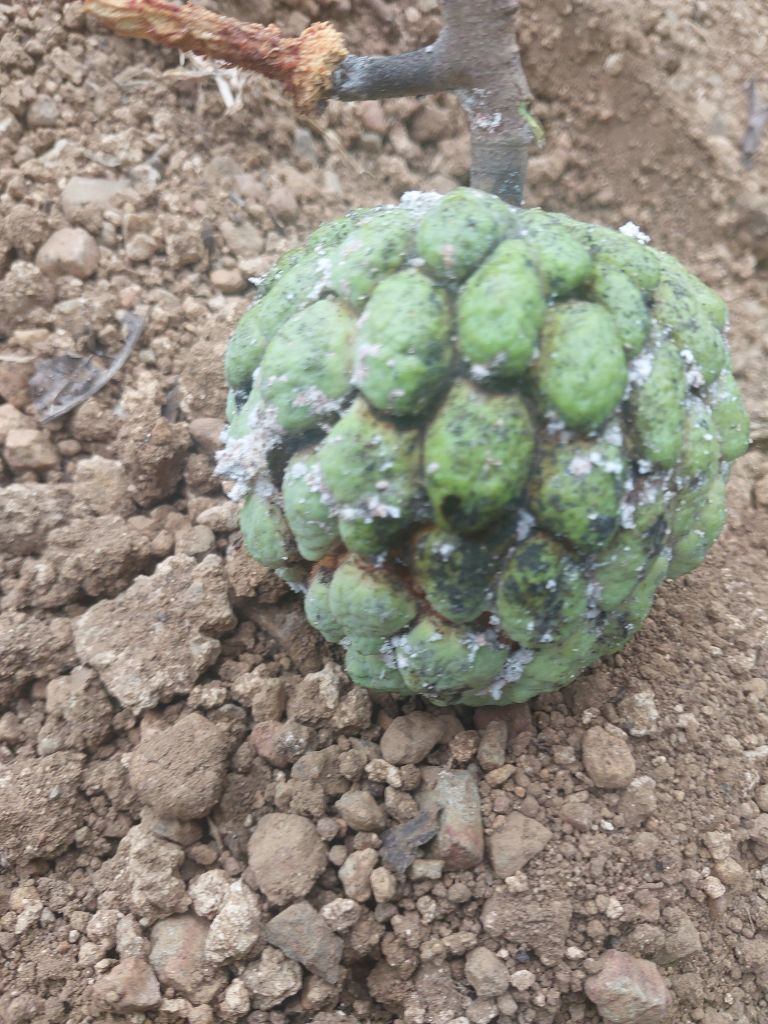
Disease label: Leaf spot on fruit